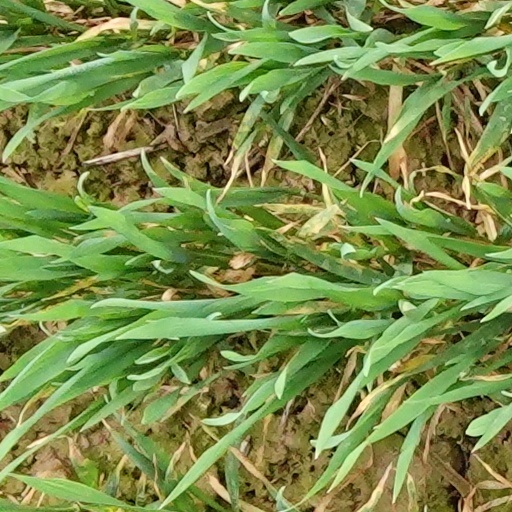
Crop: wheat